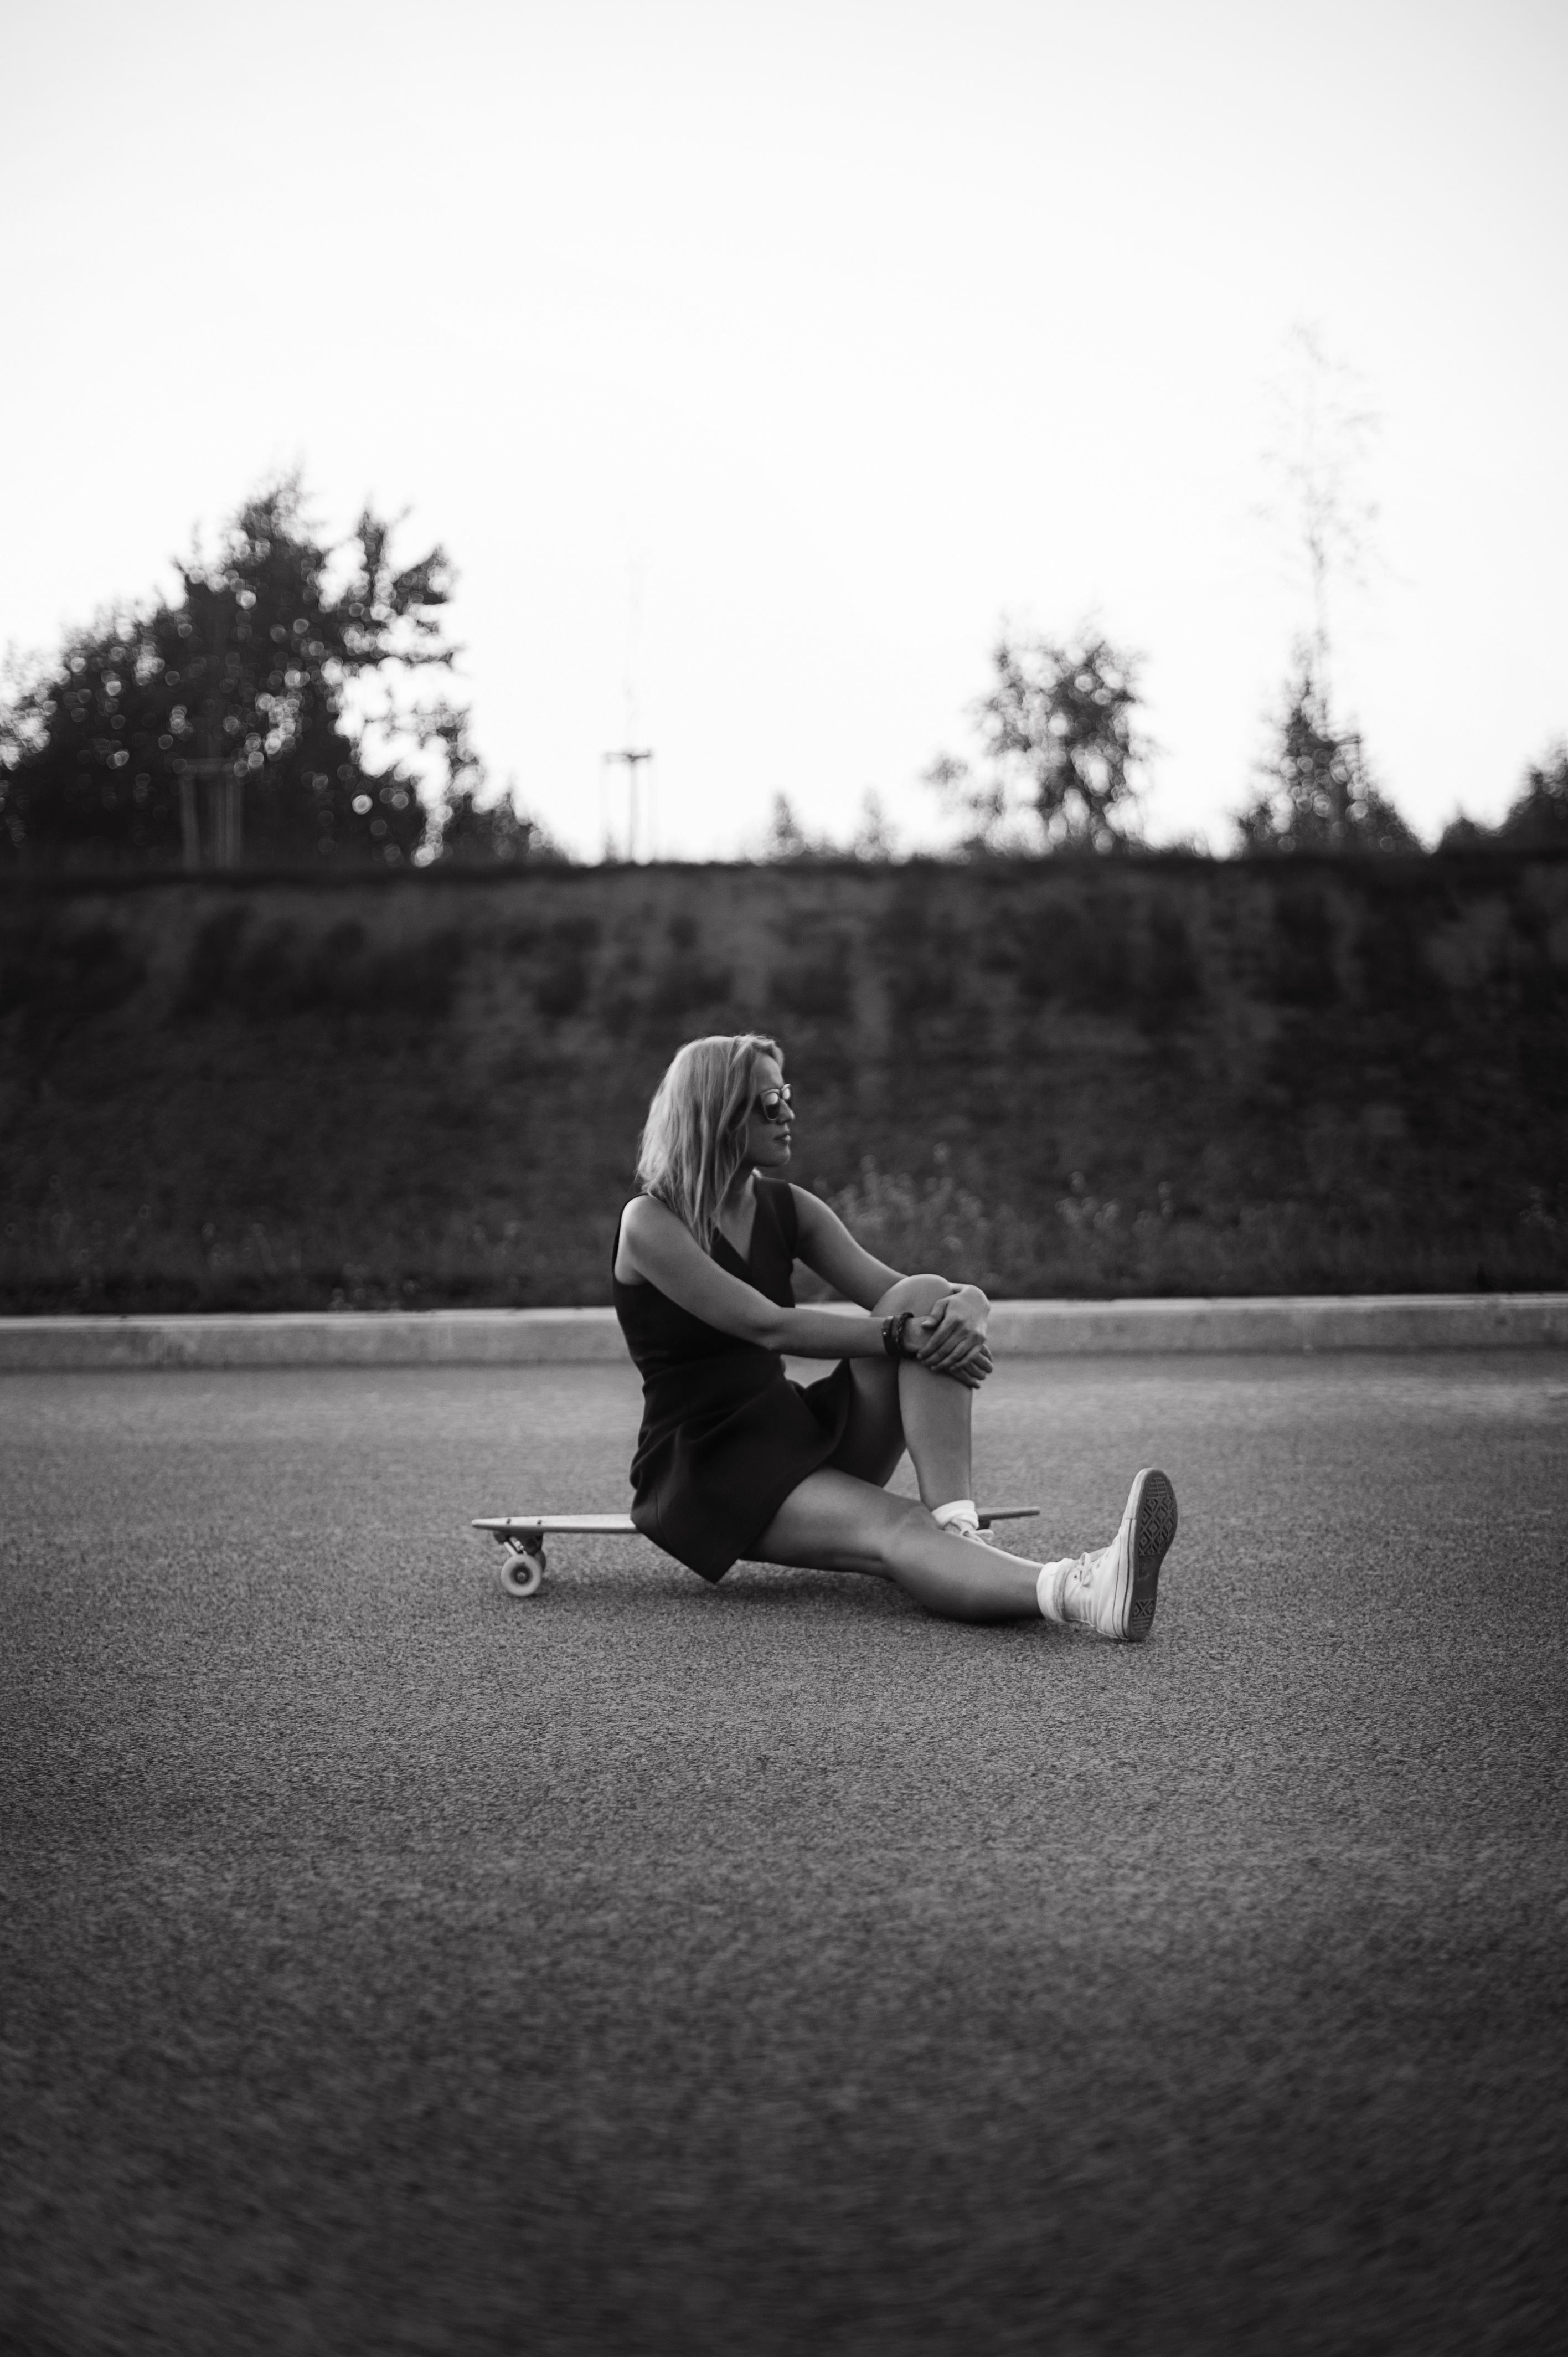
black and white, white, photography, skateboard, sitting, black, monochrome, sports equipment, longboard, sports, photograph, monochrome photography, skateboarding equipment and supplies, human positions, longboarding